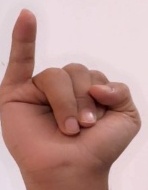
ASL sign: I